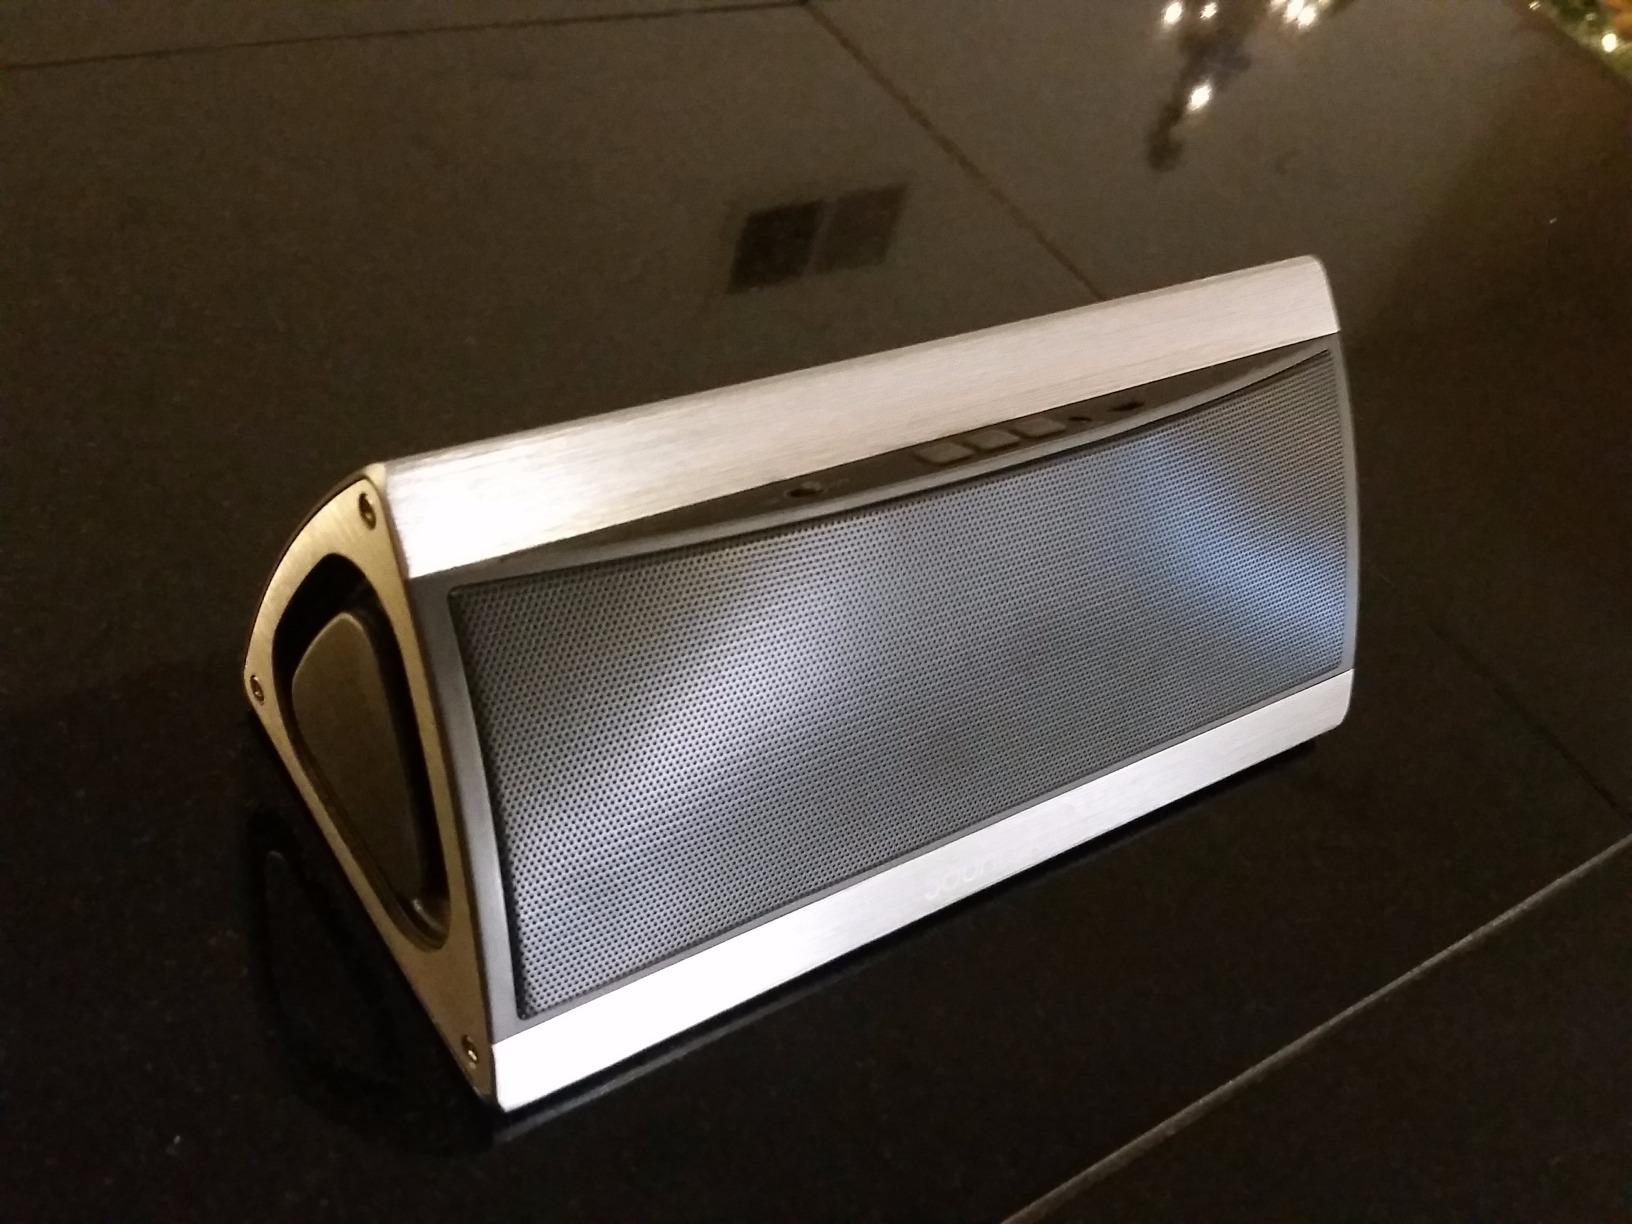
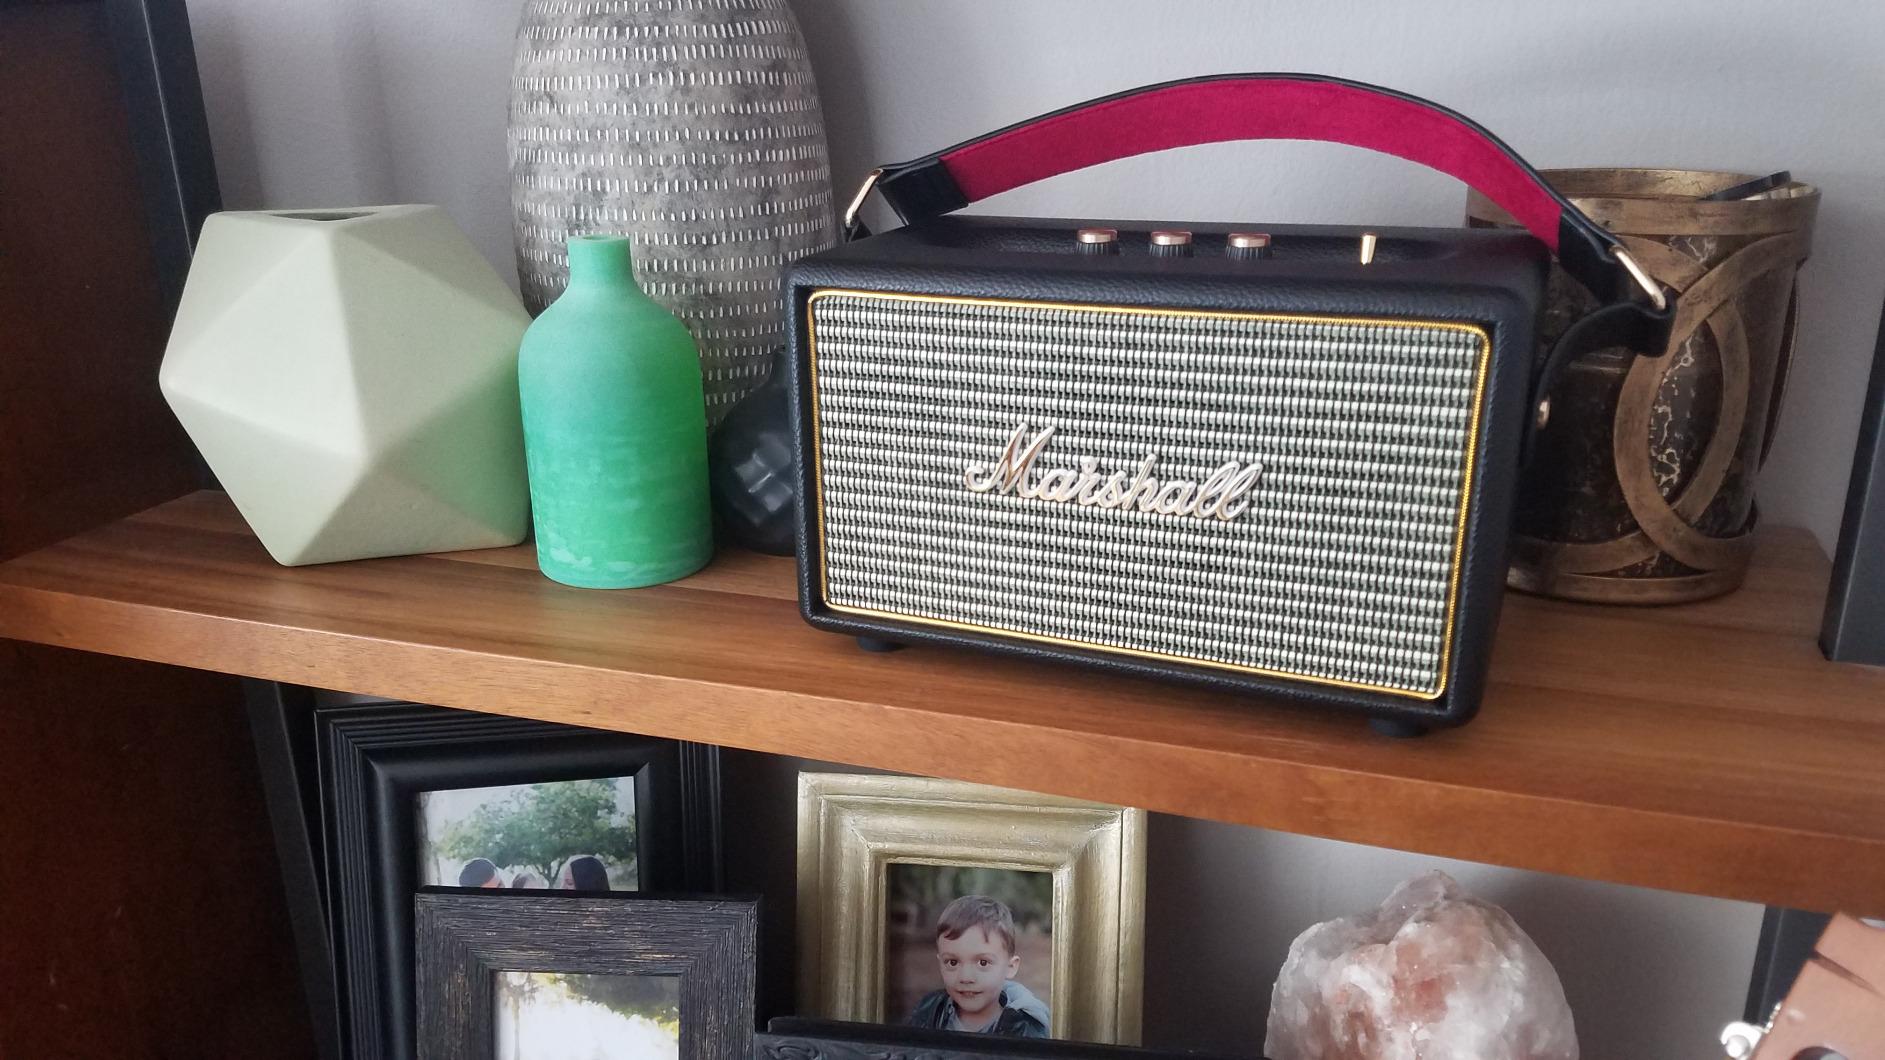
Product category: speaker
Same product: no